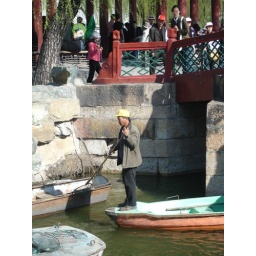
boat congestion under the bridge